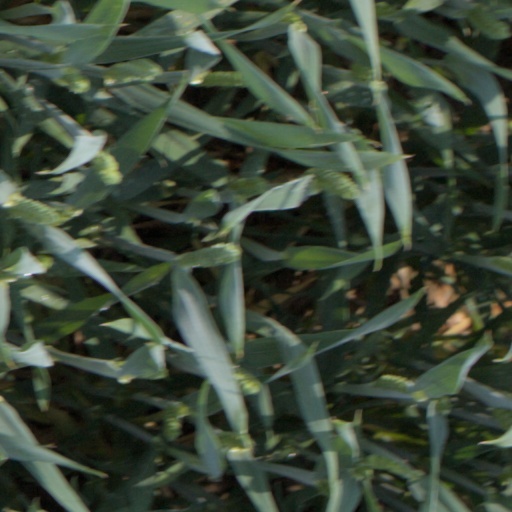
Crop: wheat